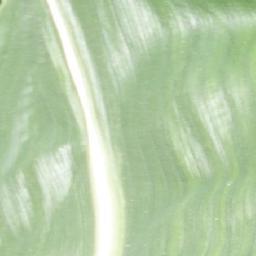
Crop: corn
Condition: (maize)_healthy